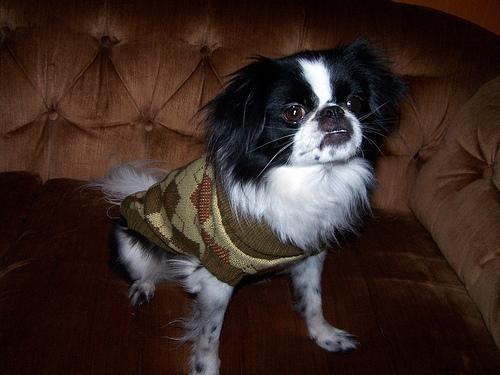
japanese chin